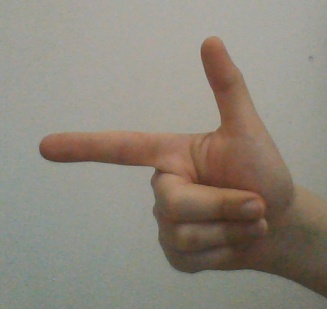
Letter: yaa